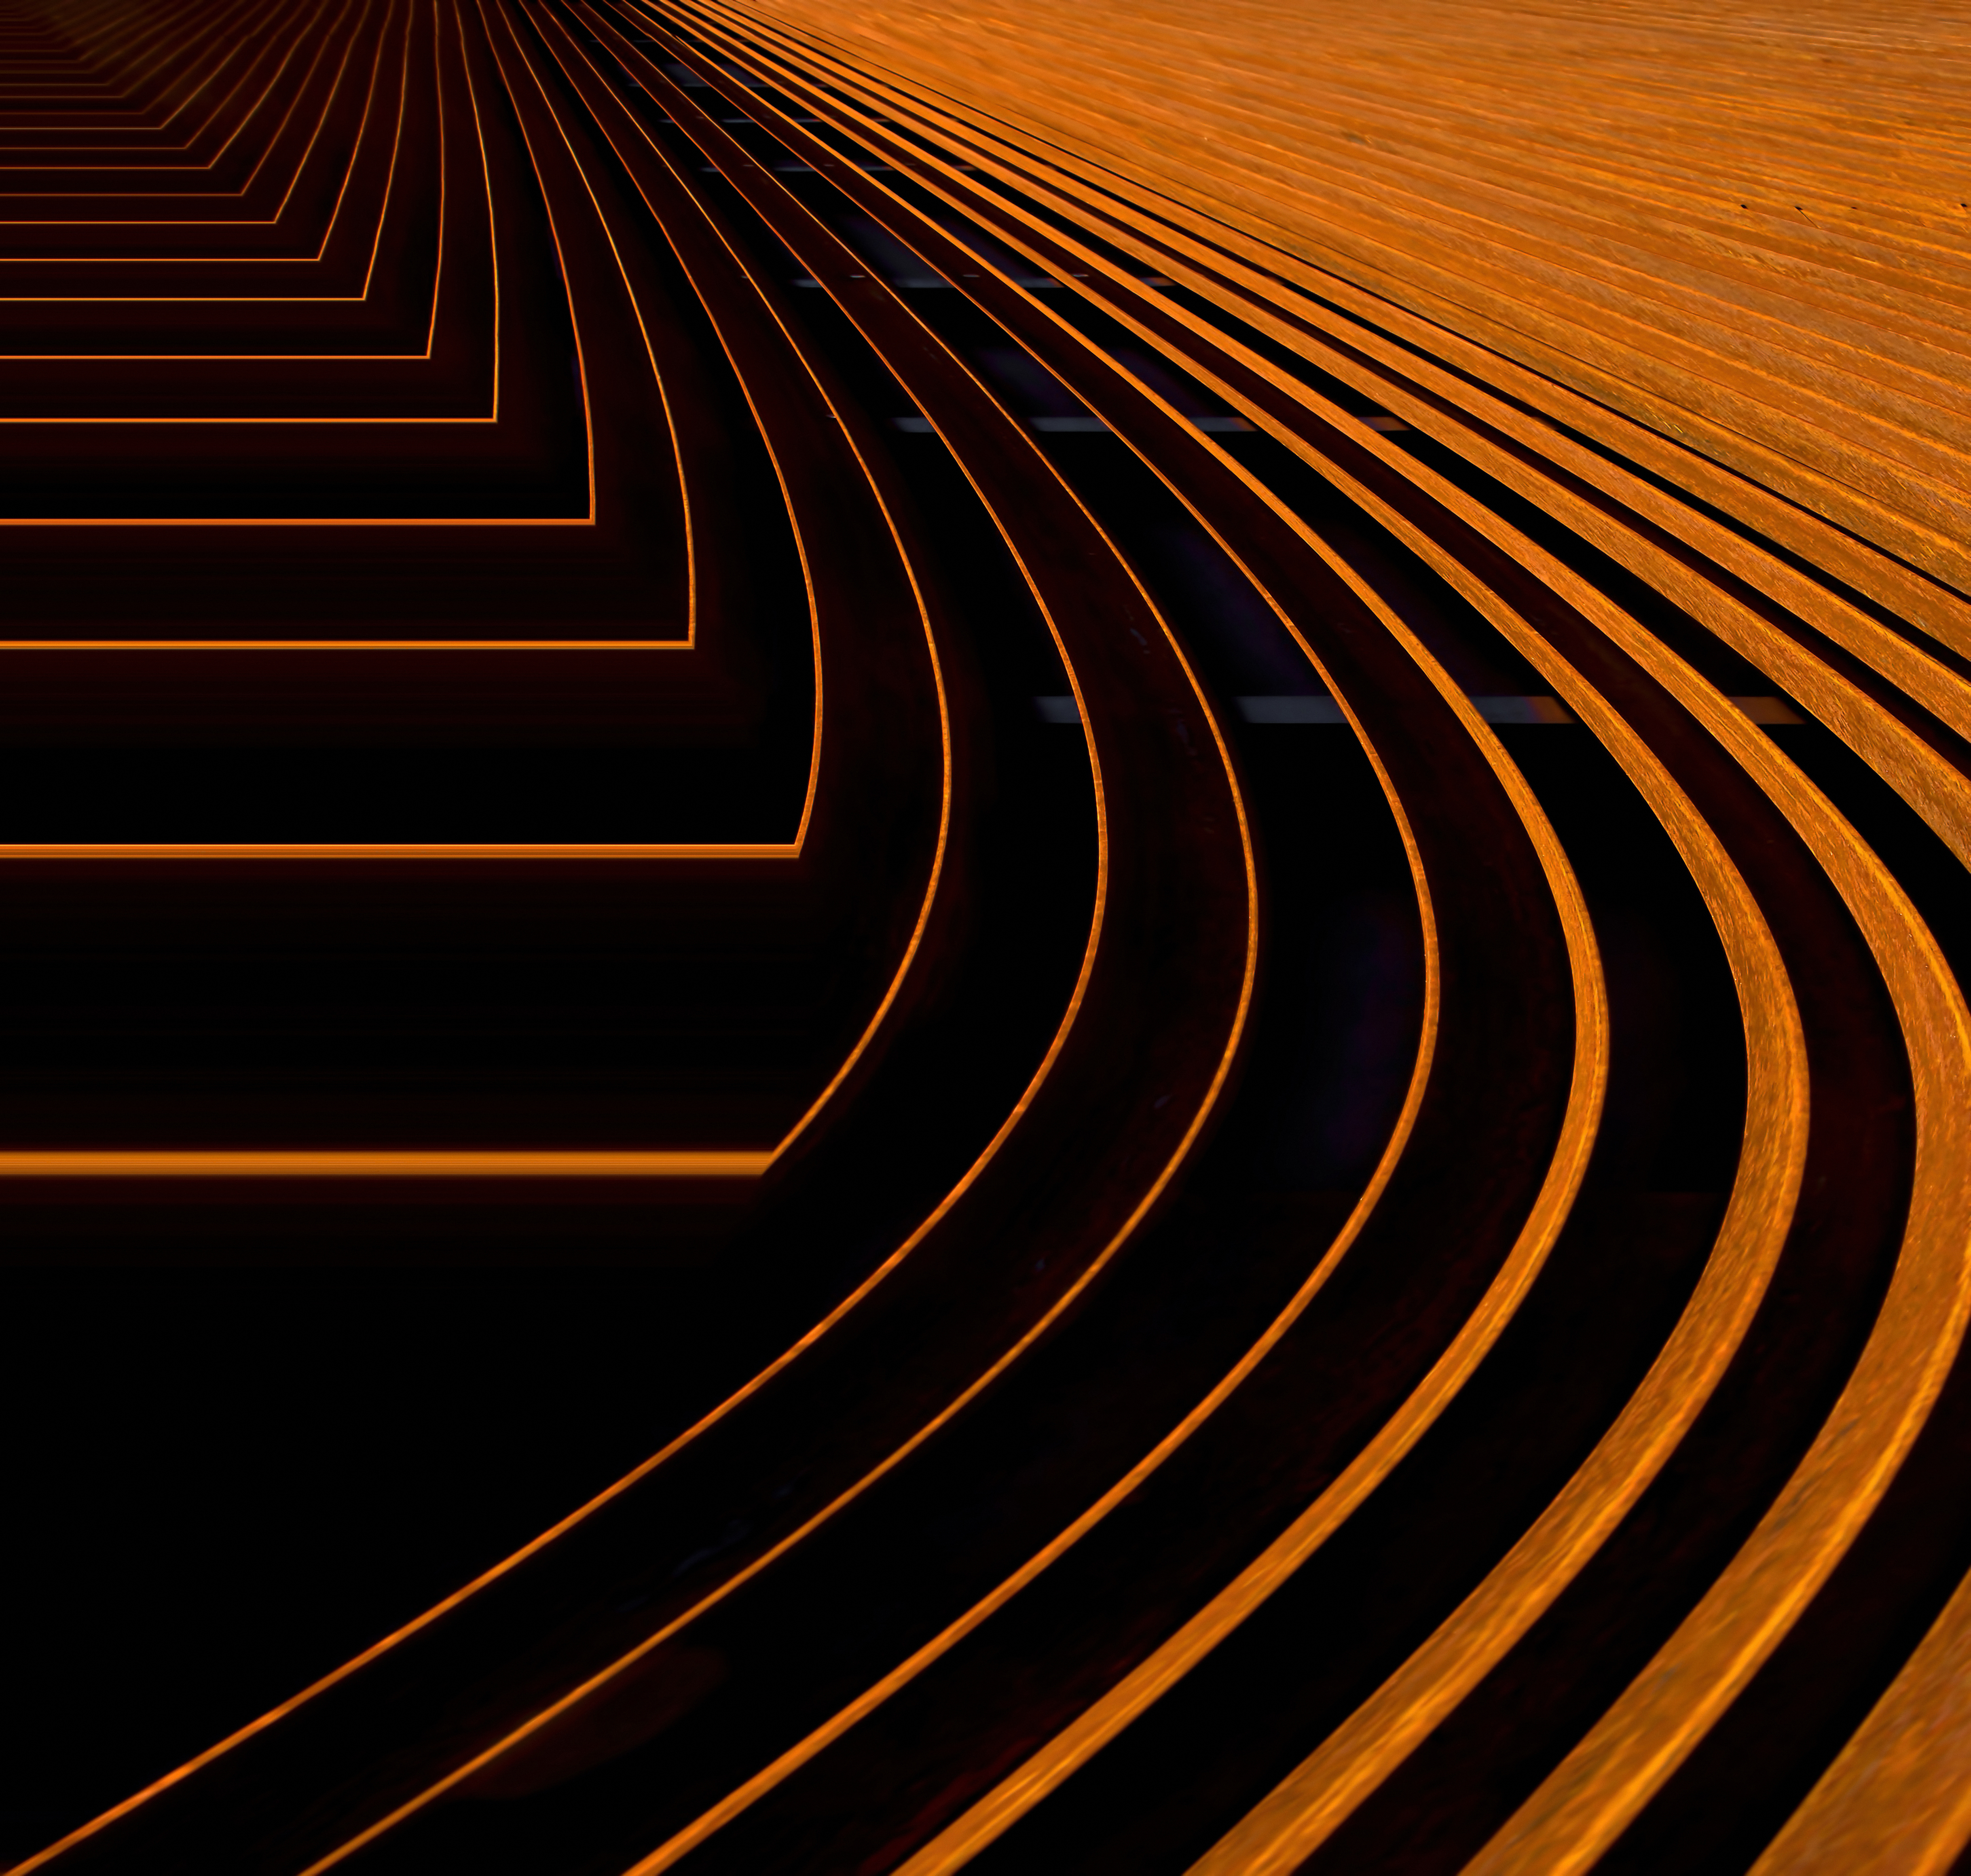
wood, line, circle, font, symmetry, shape, screenshot, computer wallpaper